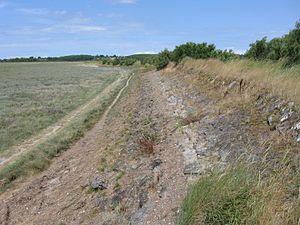
Une digue des polders de la commune de Ploubalay. (Côtes-d'Armor, région Bretagne).
Ploubalay [plubalɛ] est une ancienne commune française située dans le département des Côtes-d'Armor en région Bretagne.